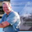
Label: man